Archibald McCall (1734–1814)

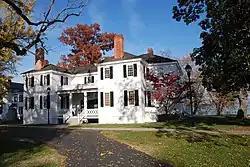
Brockenbrough House also known as the McCall-Brockenbrough House, Tappahannock, Virginia. The house is now part of St. Margaret's School

McCall married Katherine Flood, the daughter of Nicholas Flood, a wealthy planter and physician, and Elizabeth Peachey Flood. The Floods lived three miles from Farnham, Virginia, on the Cedar Grove estate. In 1763, McCall purchased land along the Rappahannock River in Tappahannock and built a house there, known as Brockenbrough House or Brockenbrough-McCall House. William Buckland was the architect and master builder for the house.